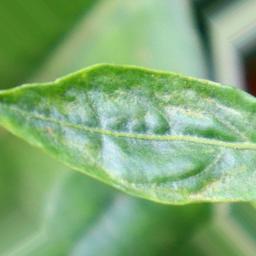
Label: mites_and_trips